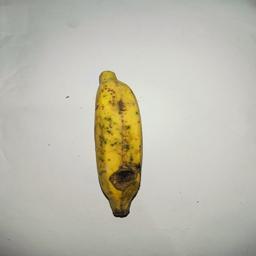
Ripeness: Ripe